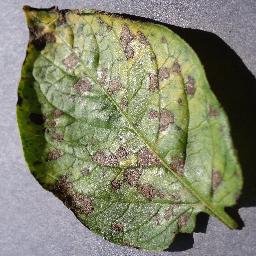
Etiqueta: Tizon_Temprano